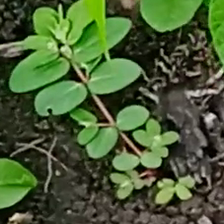
Weed species: Graceful_Sandmart_(Euphorbia hypericifolia)